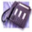
Label: telephone